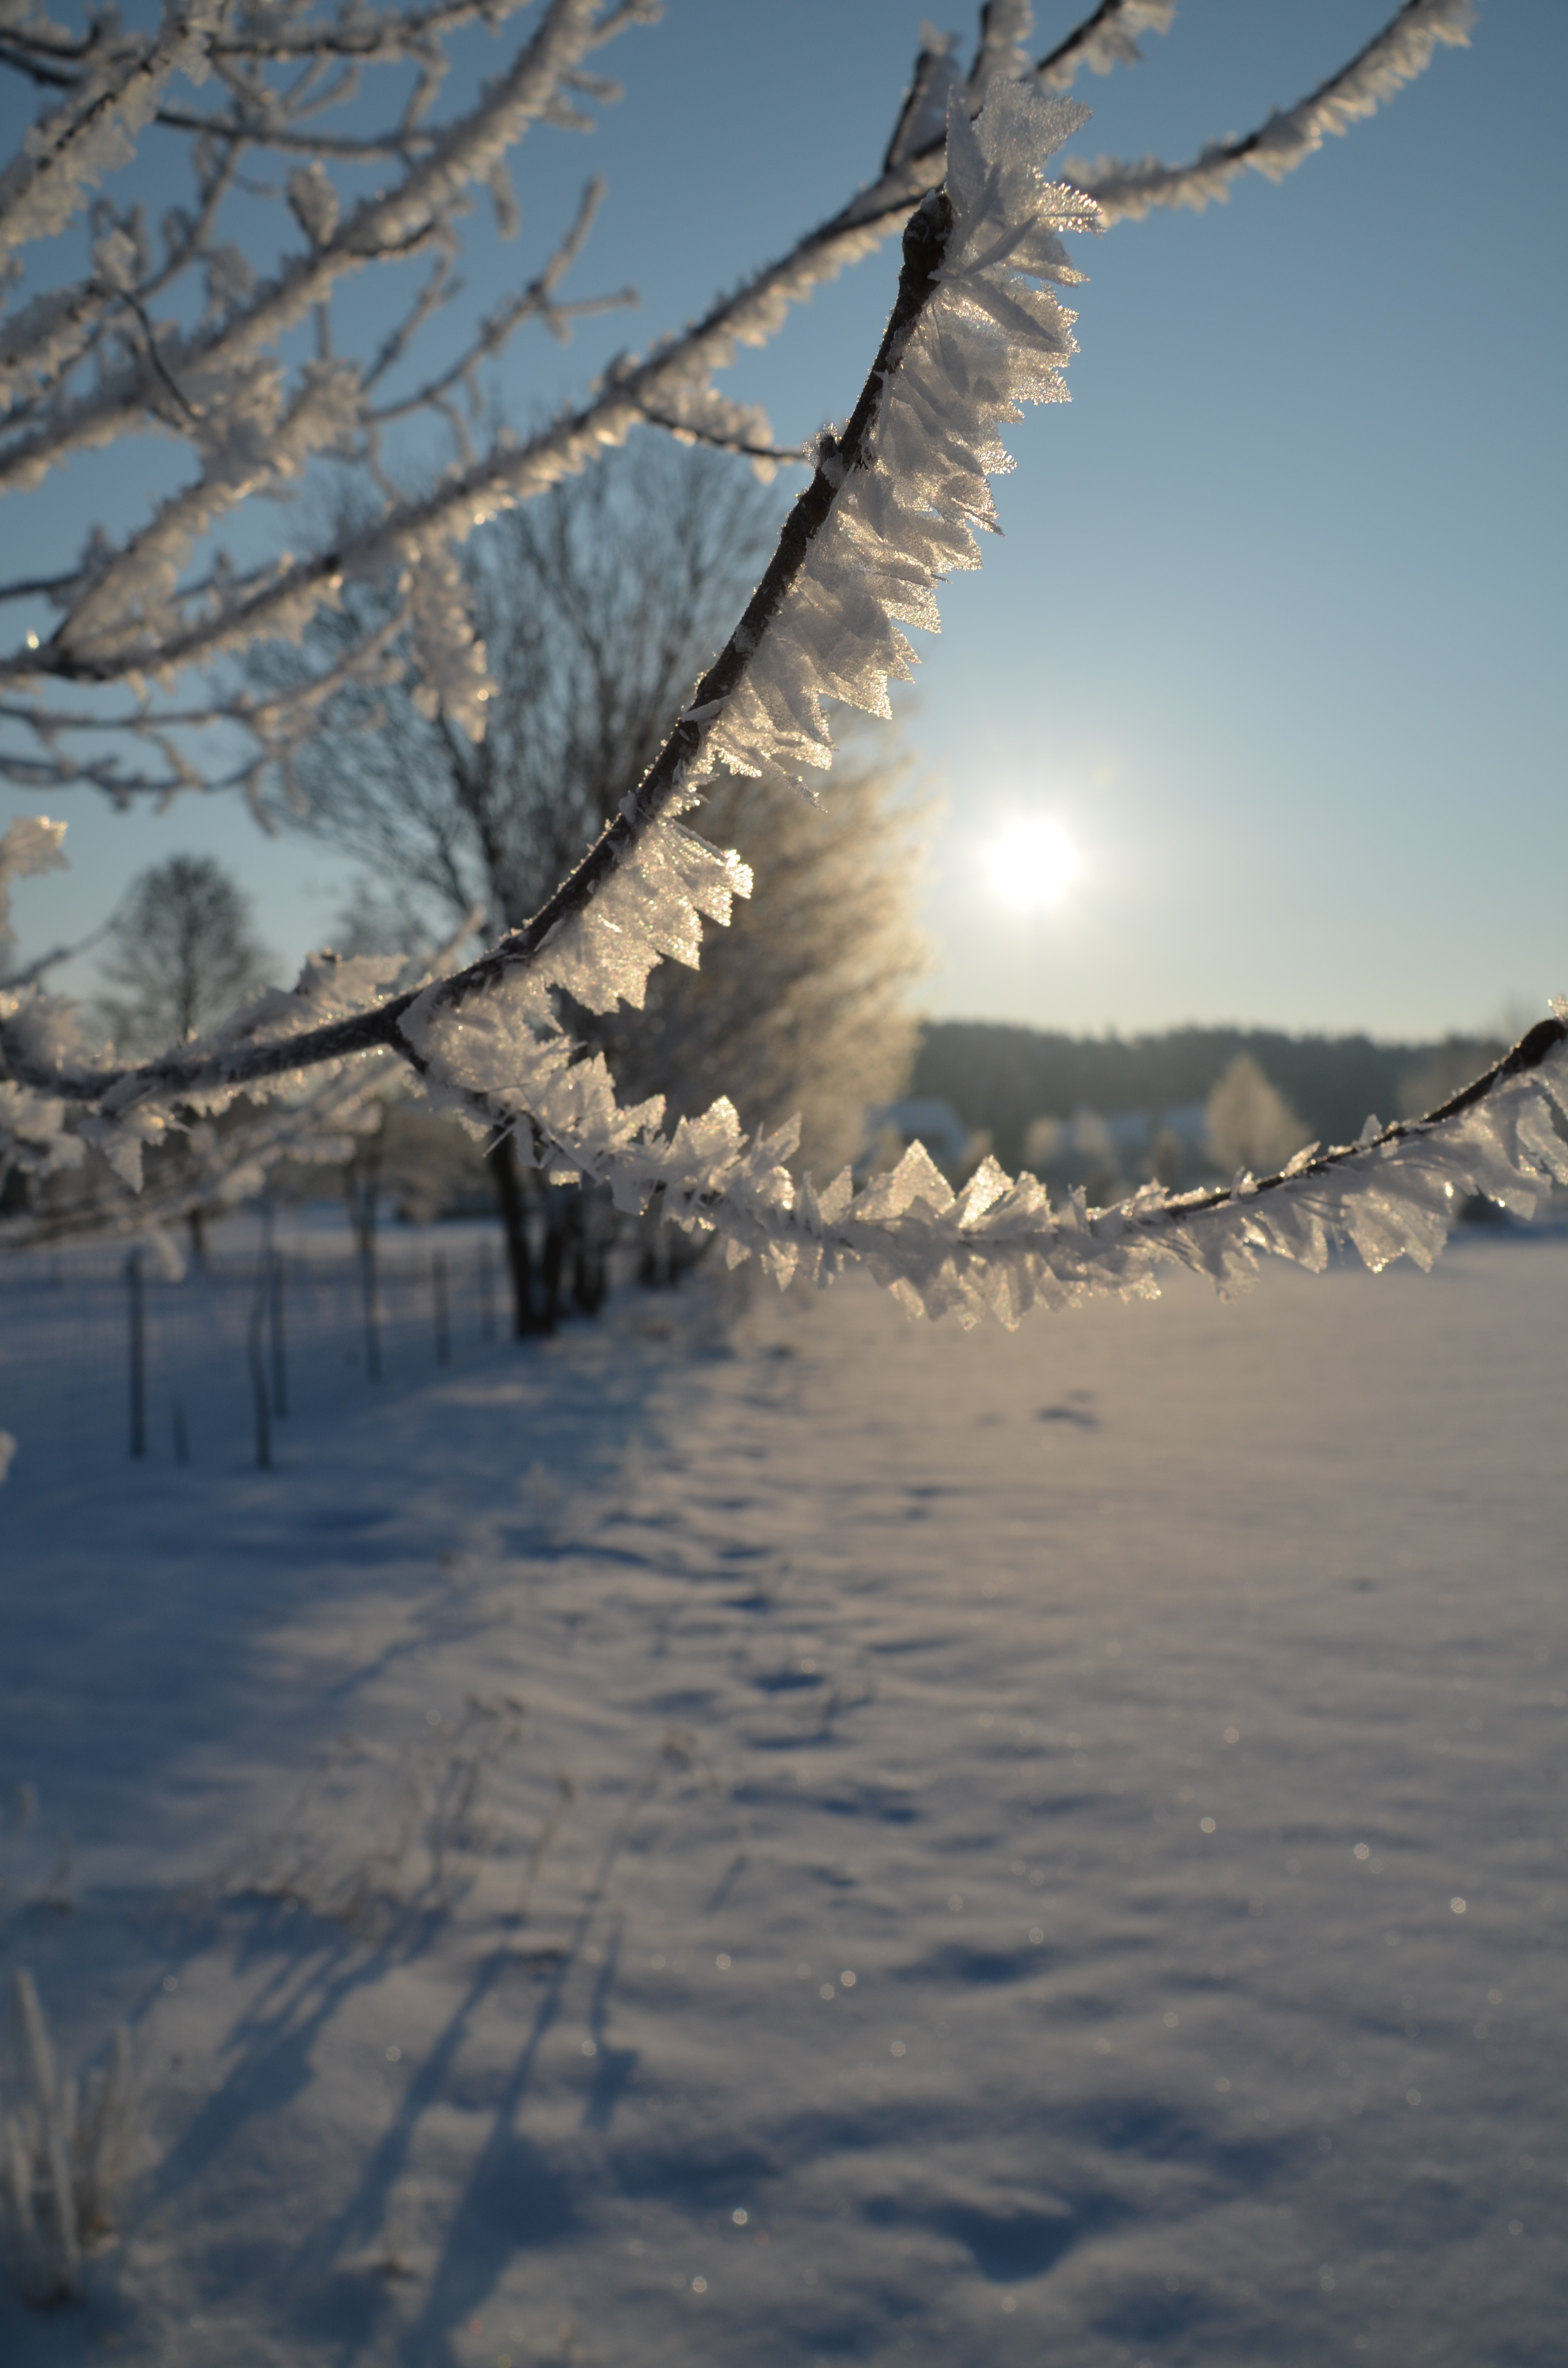
tree, nature, branch, snow, cold, winter, plant, sunrise, sunlight, morning, flower, frost, ice, reflection, weather, frozen, season, winter magic, freezing, eiskristalle, atmospheric phenomenon, woody plant